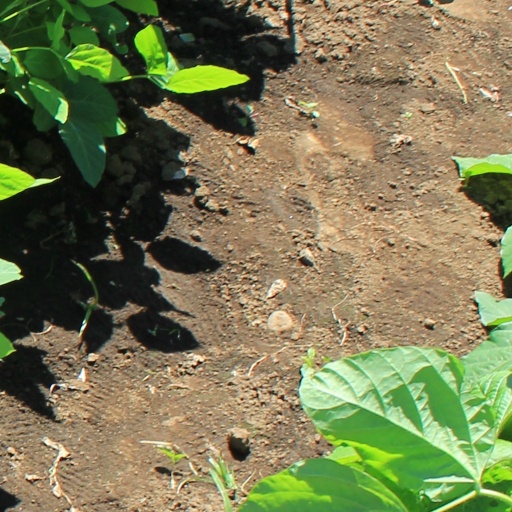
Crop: soybean